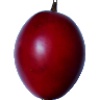
Label: Tamarillo 1